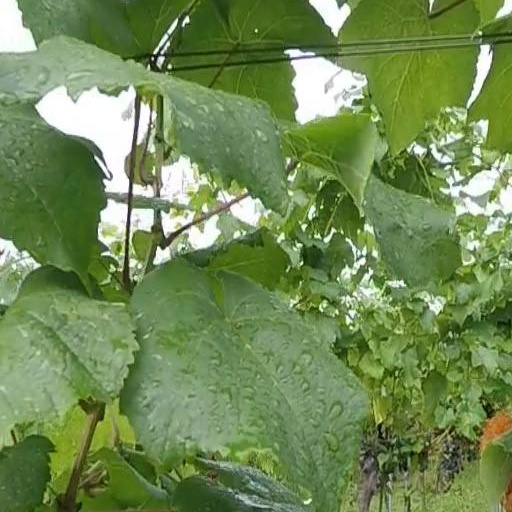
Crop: grape